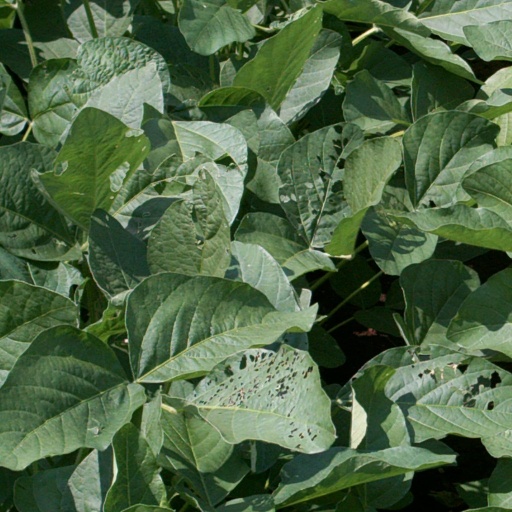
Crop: soybean